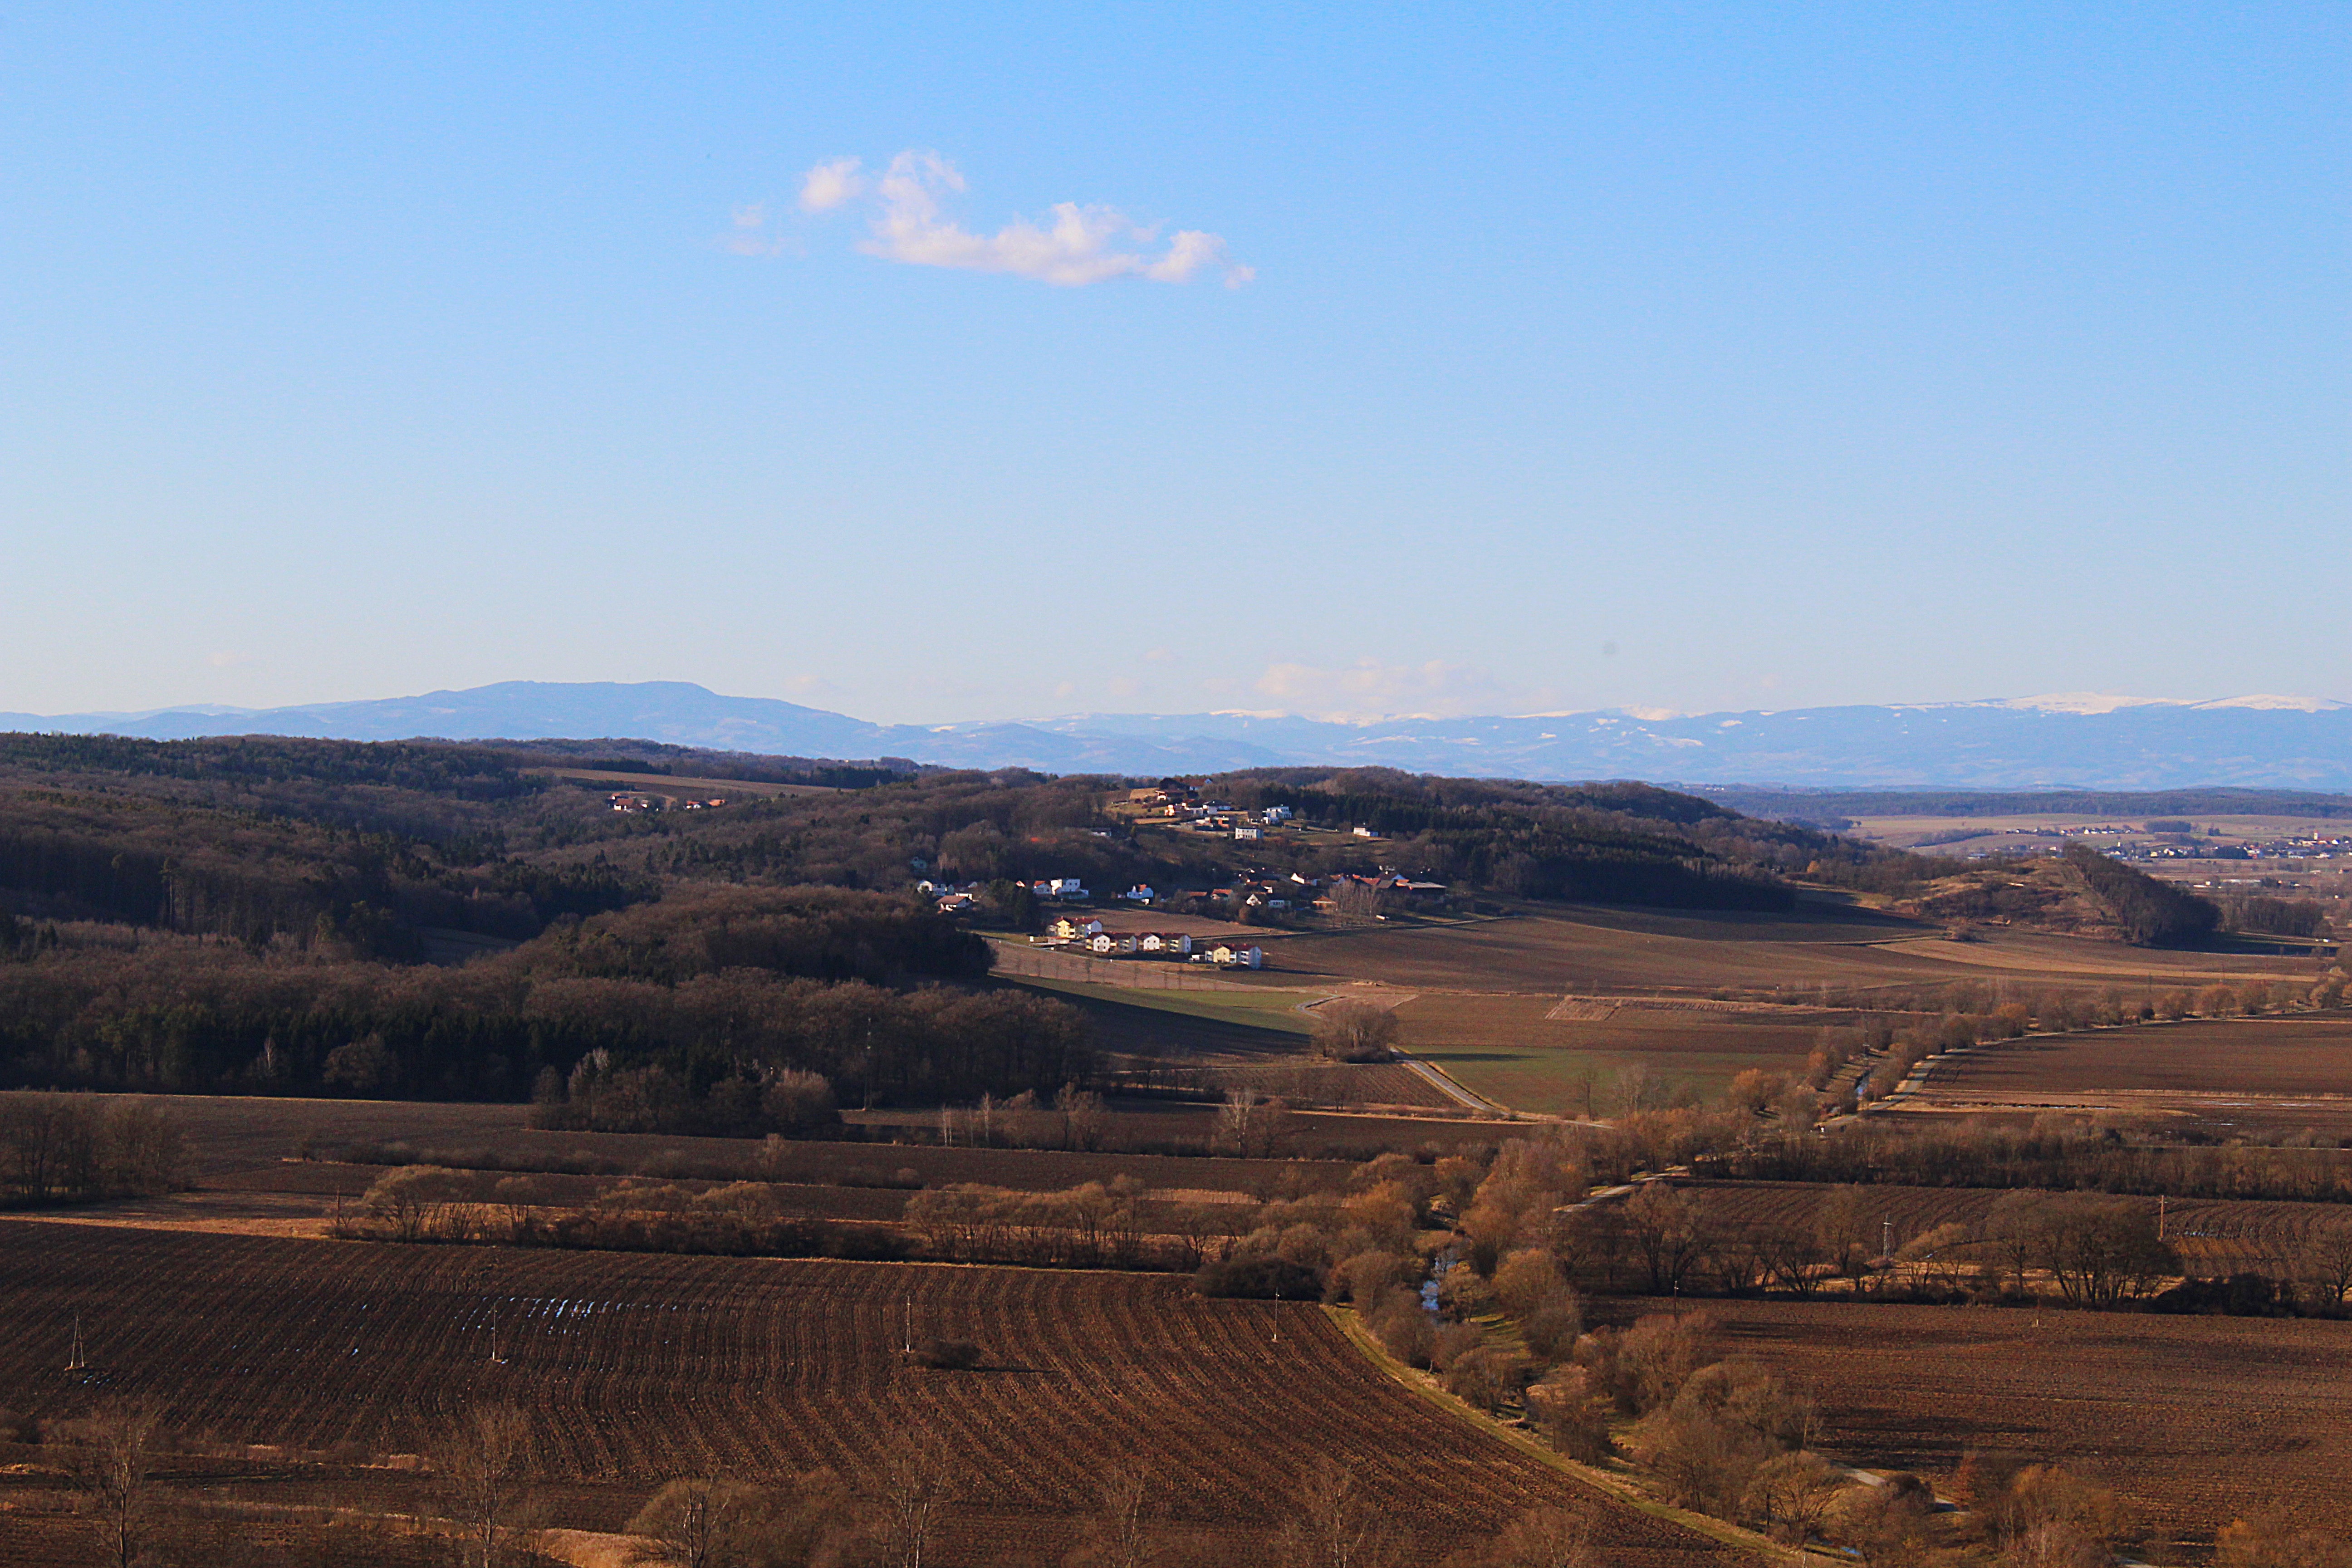
landscape, wilderness, mountain, field, hill, desert, view, valley, panorama, plain, geology, badlands, plateau, wide, wadi, distant, steppe, landform, aerial photography, natural environment, geographical feature